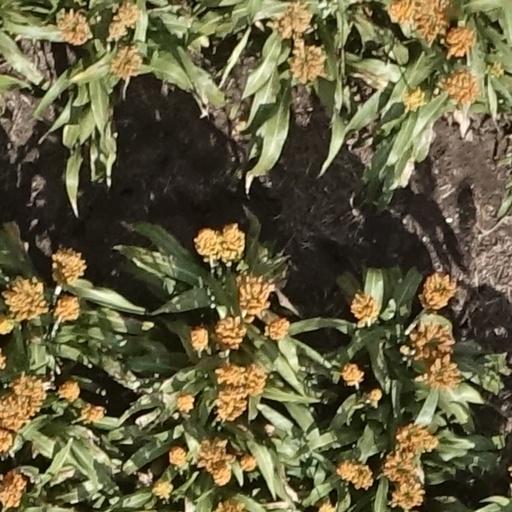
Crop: sorghum